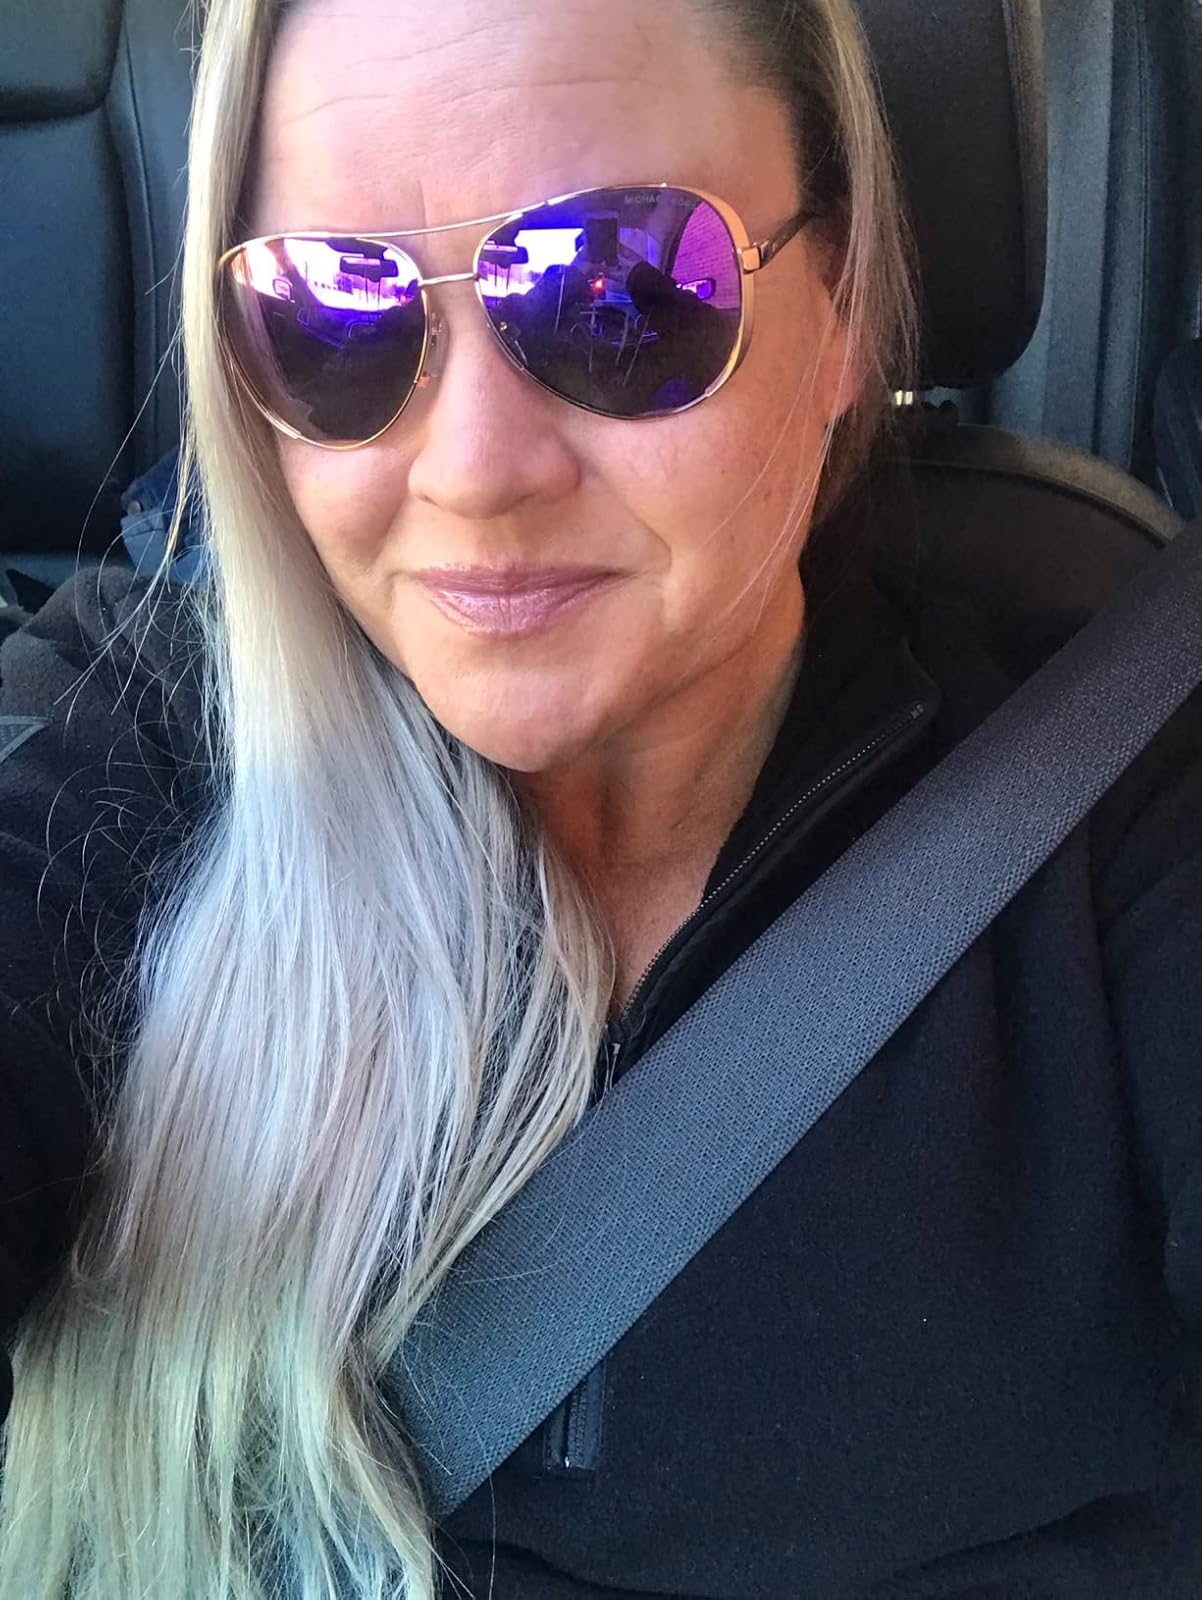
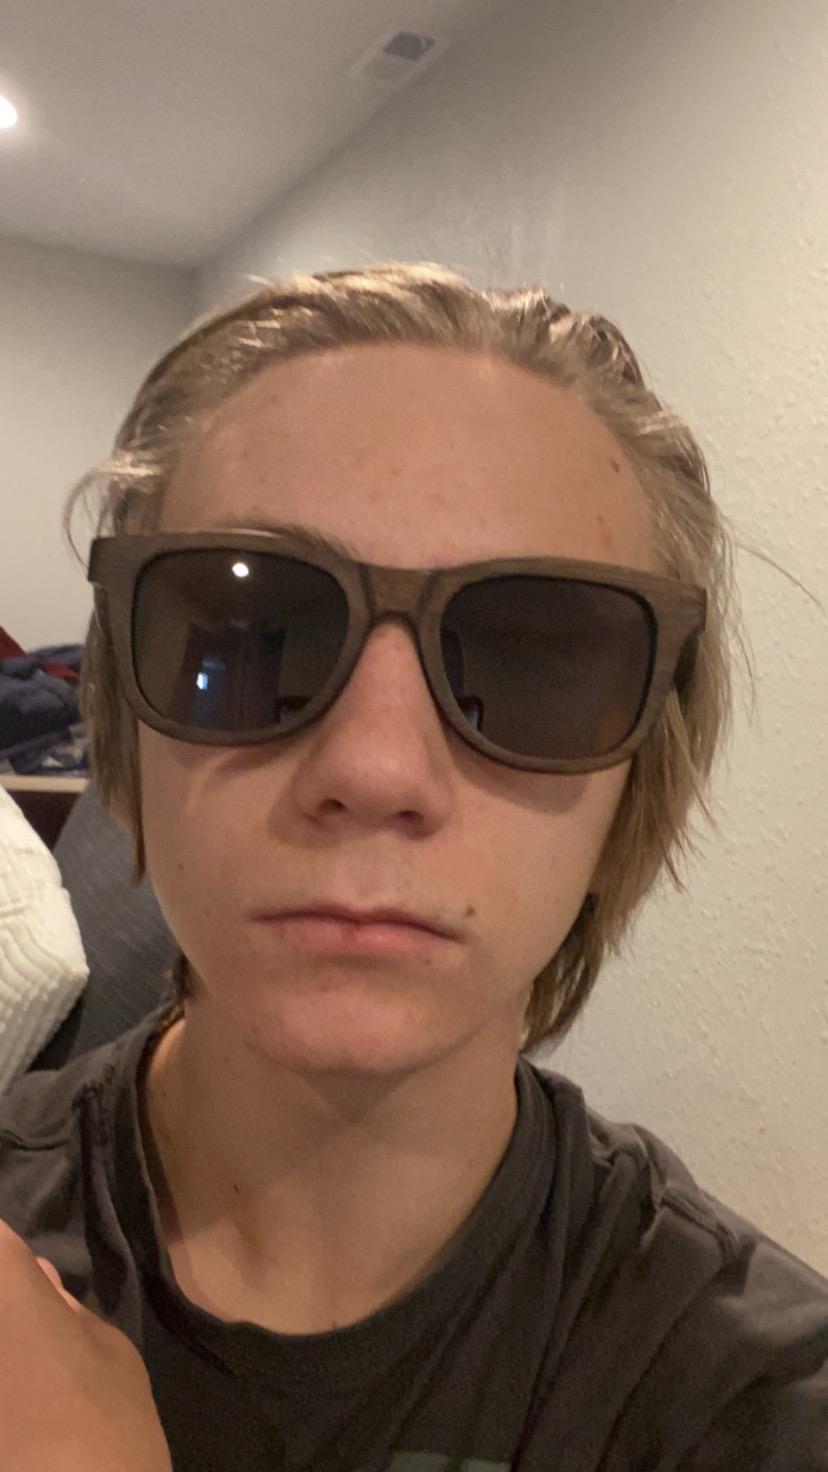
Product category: accessories_sunglasses
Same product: no